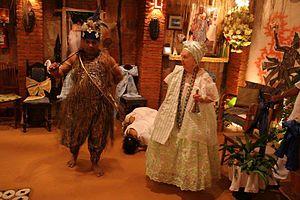
Gisèle Cossard Binon - Omindarewa, née le 31 mai 1923 à Tanger, décédée le 21 janvier 2016, est une ancienne résistante française, une femme de lettres, une anthropologue et une prêtresse du candomblé, une religion afro-brésilienne, dans l’État de Rio de Janeiro. Elle est connue également sous le nom de Mãe Giselle de Iemanjá.